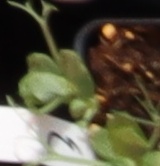
Label: Field Pea